Tribotronics

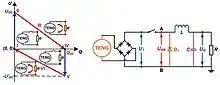
Working mechanism for power-tribotronics

To understand the potential maximal energy of TENG and develop the power management strategy, the cycles for maximized energy output of TENG (CMEO) are first elaborated. The output energy of TENG in one cycle E can be expressed in U-Q plot and calculated as the encircled area of the closed loop, where U is the built-up voltage and Q is the transferred charge. Meanwhile, the encircled area can be enlarged for CMEO by using a sequential switch. Although the energy could be maximally released to the resistor, the voltage is still a pulse high voltage that is not enough for directly powering the electronics. Therefore, the pulse high voltage should be converted to a steady low DC voltage, in which a classical DC–DC buck convertor is integrated to form an AC–DC buck conversion circuit. The DC–DC buck convertor is composed of a parallel freewheeling diode, a serial inductor, and a parallel capacitor that are connected in sequence between the switch and the resistor.